Los Angeles Motordrome

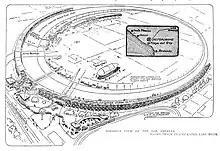
The Motordrome incorporated many features that were new ideas at the time, and eventually became common to many race tracks.

Construction began on January 31, 1910 and was scheduled for just 25 days to complete the racing surface and another 30 to build the grandstands and the rest of the facilities. The cost was $75,000 (about $1.7 million in 2012 dollars), and an additional $10,000 was invested in arc lighting equipment for night racing. Pine was used for the track surface, as that species was thought to be the most resistant to sun exposure, and the track was treated with a coating made from crushed sea shells to improve traction. Two shiploads of lumber were used, comprising 300 miles of x boards. The track was wide, including a apron of crushed rock, and banked at a 1:3 ratio, making the outer rim off the ground.